Allestree Hall

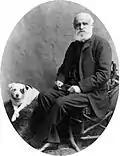
William Gisborne

William Gisborne was 67 when he inherited Allestree Park in 1892. He was the third son of Thomas John Gisborne. He had immigrated to New Zealand at the age of 22 and became Commissioner of Lands. He rose to a prominent position in the Civil Service and then in 1869 he resigned and became a politician in the New Zealand Legislative Council. He held this position for the next twelve years.